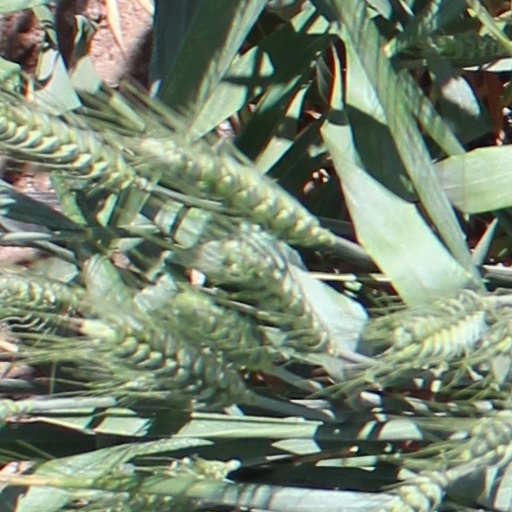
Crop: wheat